Juan de Dios Ortúzar

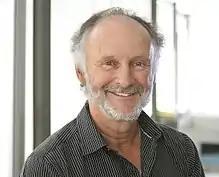

Juan de Dios Ortúzar Salas (born 24 January 1949) is a Chilean transport engineer and Emeritus Professor at the Pontifical Catholic University of Chile (PUC).